Hack Wilson

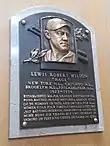
Plaque of Hack Wilson at the Baseball Hall of Fame

Wilson regained his form as the Cubs' center fielder in 1926, and he quickly became a favorite of Chicago fans. On May 24, he hit the center field scoreboard with one of the longest home runs in Wrigley Field history as the Cubs came from behind to defeat the Boston Braves. Later that evening, he made news again when he was arrested during a police raid of a Prohibition-era speakeasy while trying to escape through the rear window, and was fined one dollar. He ended the season with a league-leading 21 home runs along with 36 doubles, 109 RBIs, a .321 batting average, and a .406 on-base percentage. The Cubs improved to fourth place, and Wilson ended the year ranked fifth in voting for the NL's Most Valuable Player (MVP) Award.